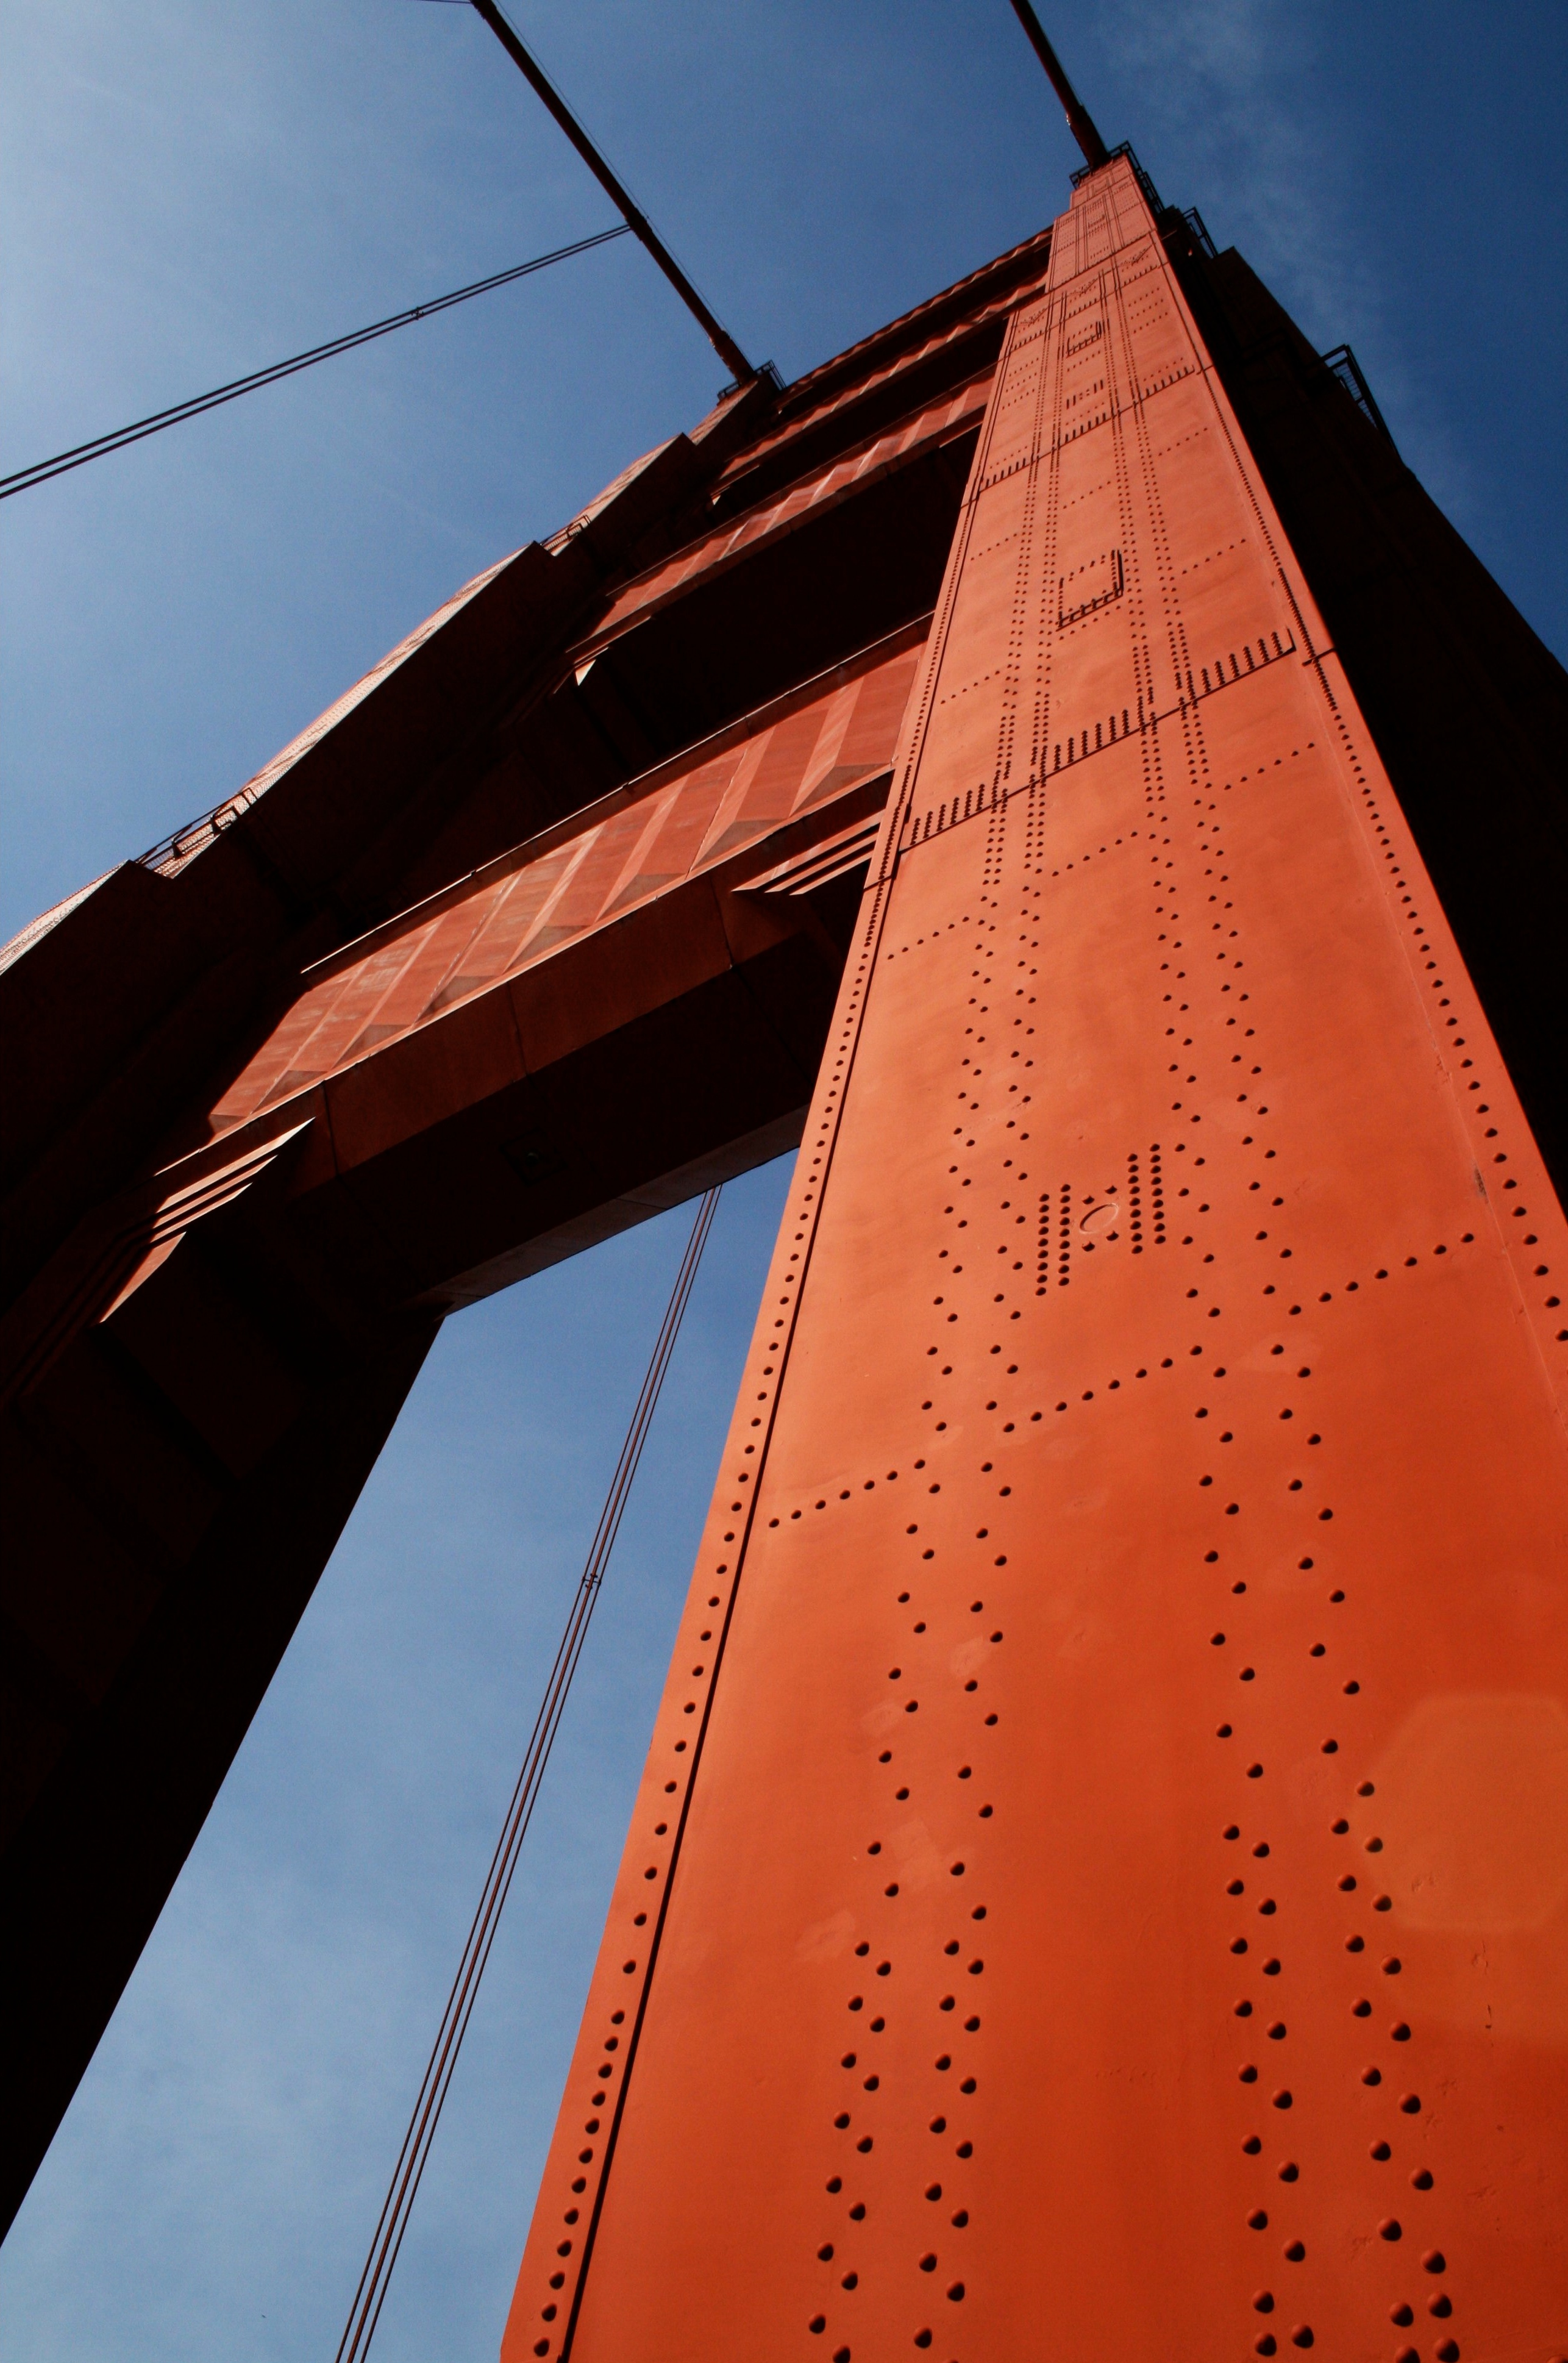
sky, bridge, skyscraper, line, reflection, red, tower, mast, color, blue, spire, goldengate, shape